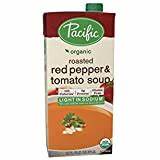
Waste category: cardboard